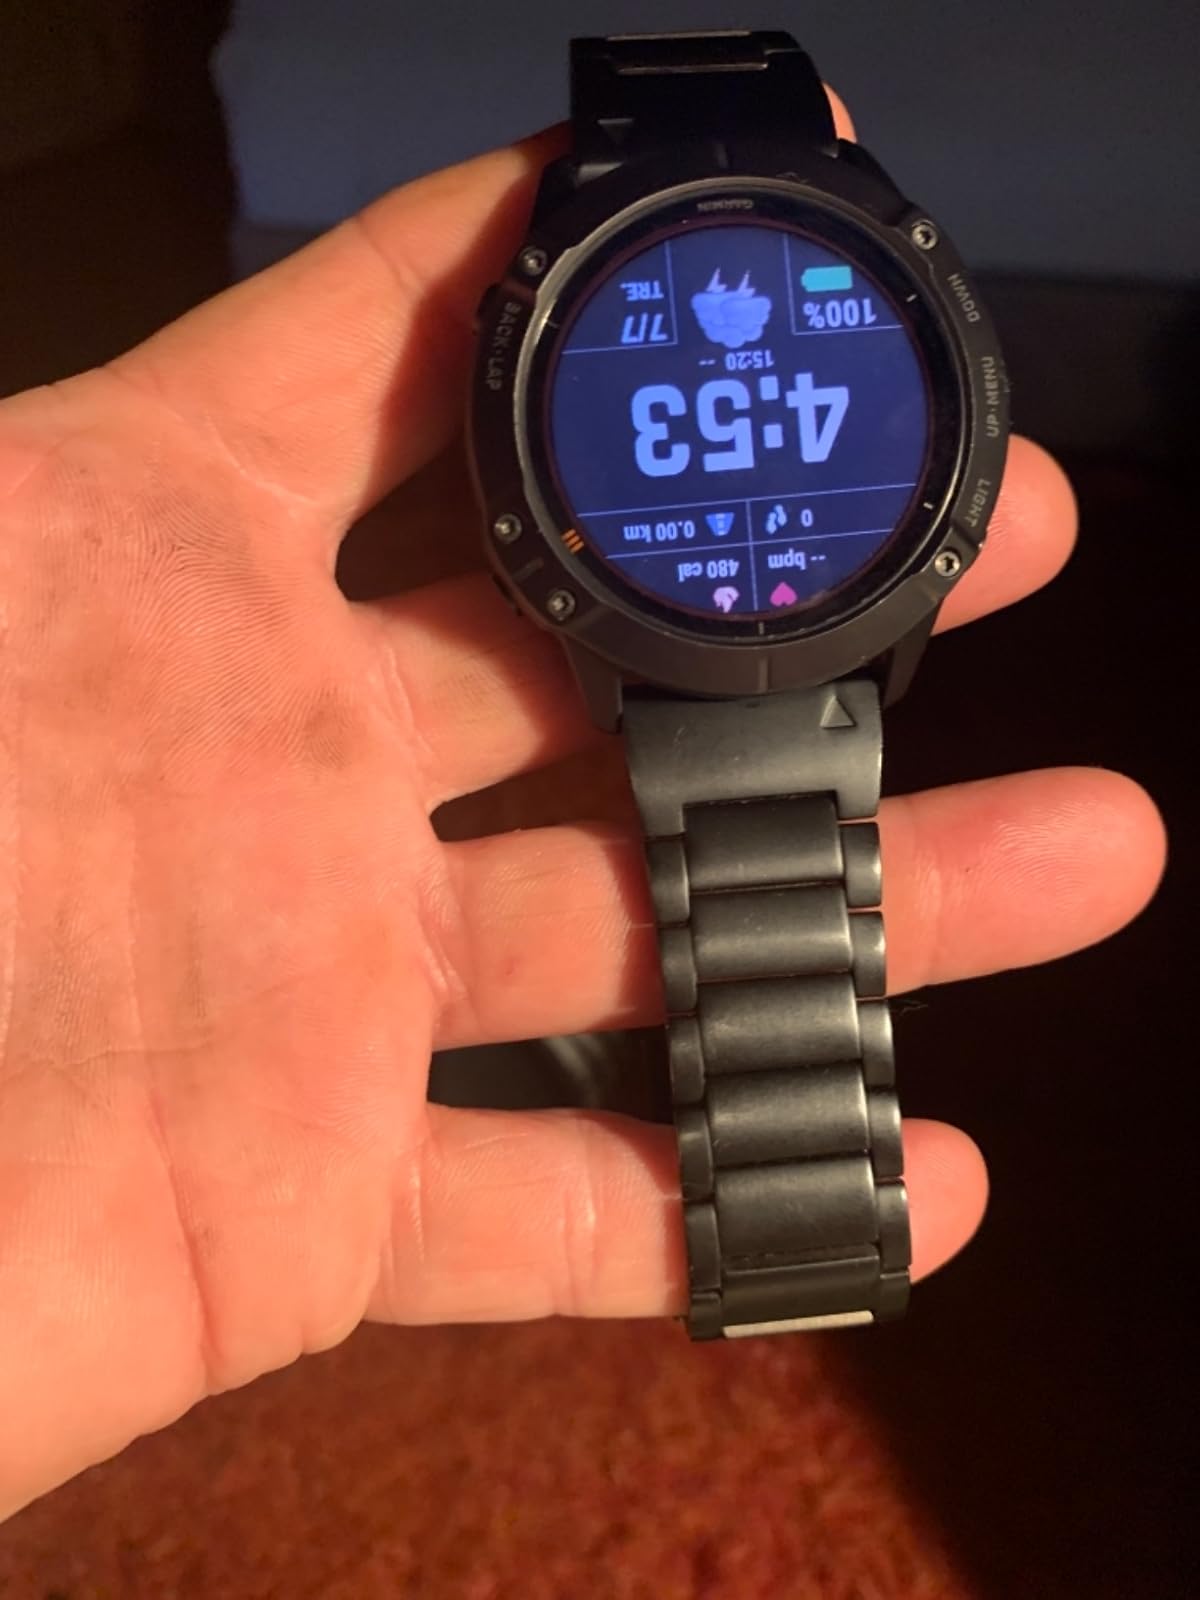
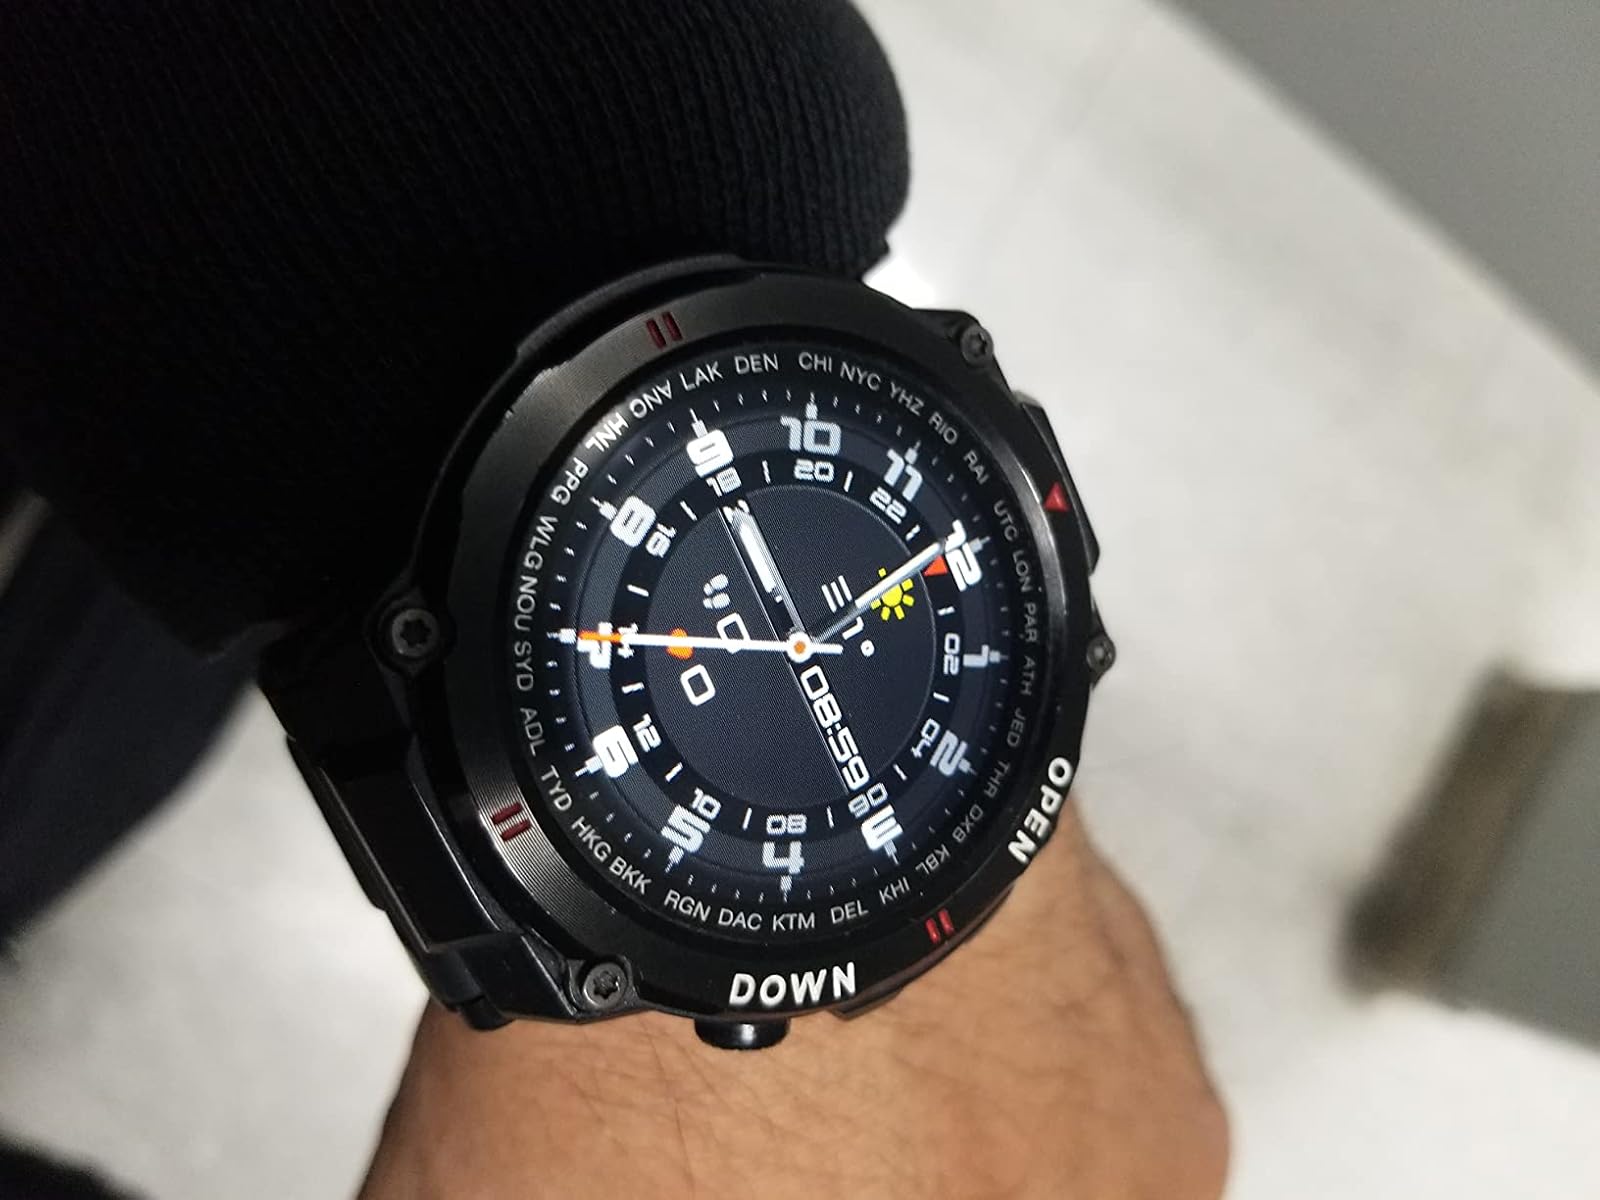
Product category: smartwatch
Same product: no